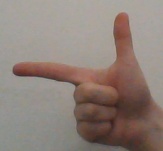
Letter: yaa